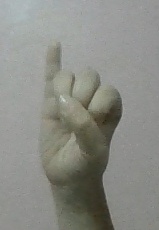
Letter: meem